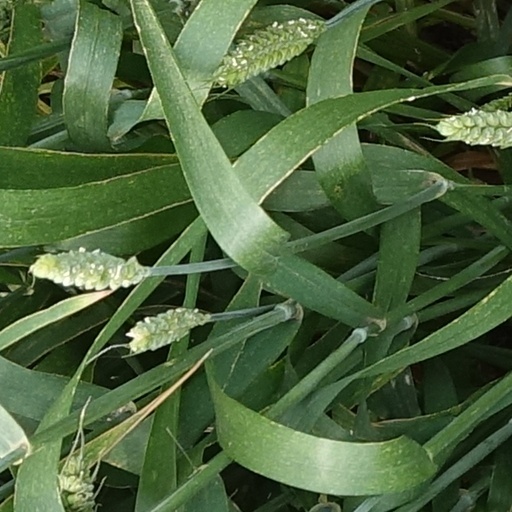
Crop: wheat